Paroedura masobe

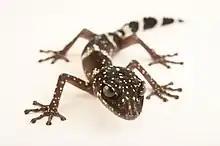

Paroedura masobe, also called masobe gecko, is an endangered species of gekkonid gecko. They are known for their white-speckled dark skin and big eyes. The average life span of the Paroedura masobe is approximately eight years. "Paroedura masobe" reaches lengths of up to .